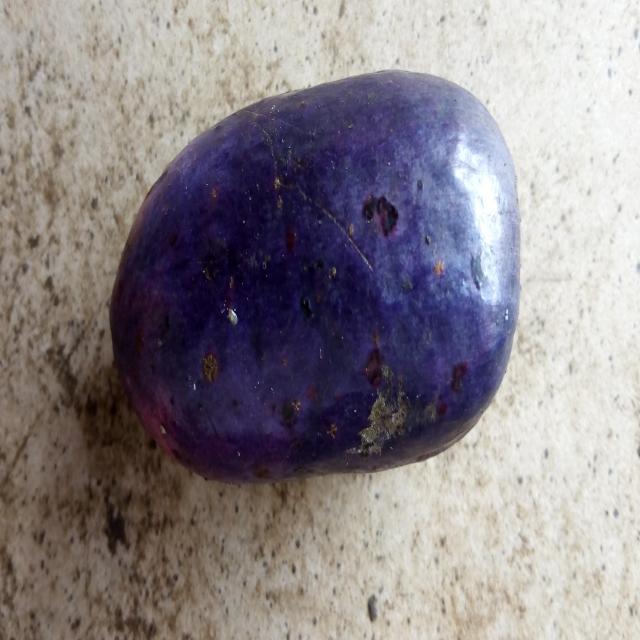
Plum grade: unaffected